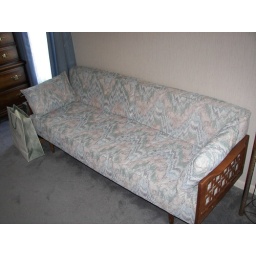
sofa in g bedroom low but comfortable